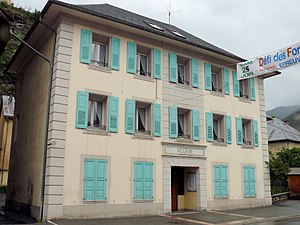
Jausiers
Rådhuset i Jausiers
Rådhuset i Jausiers
Jausiers er en fransk kommune i regionen Provence-Alpes-Côte d'Azur i departementet Alpes-de-Haute-Provence. Kommunen ligger ved floden Ubaye.